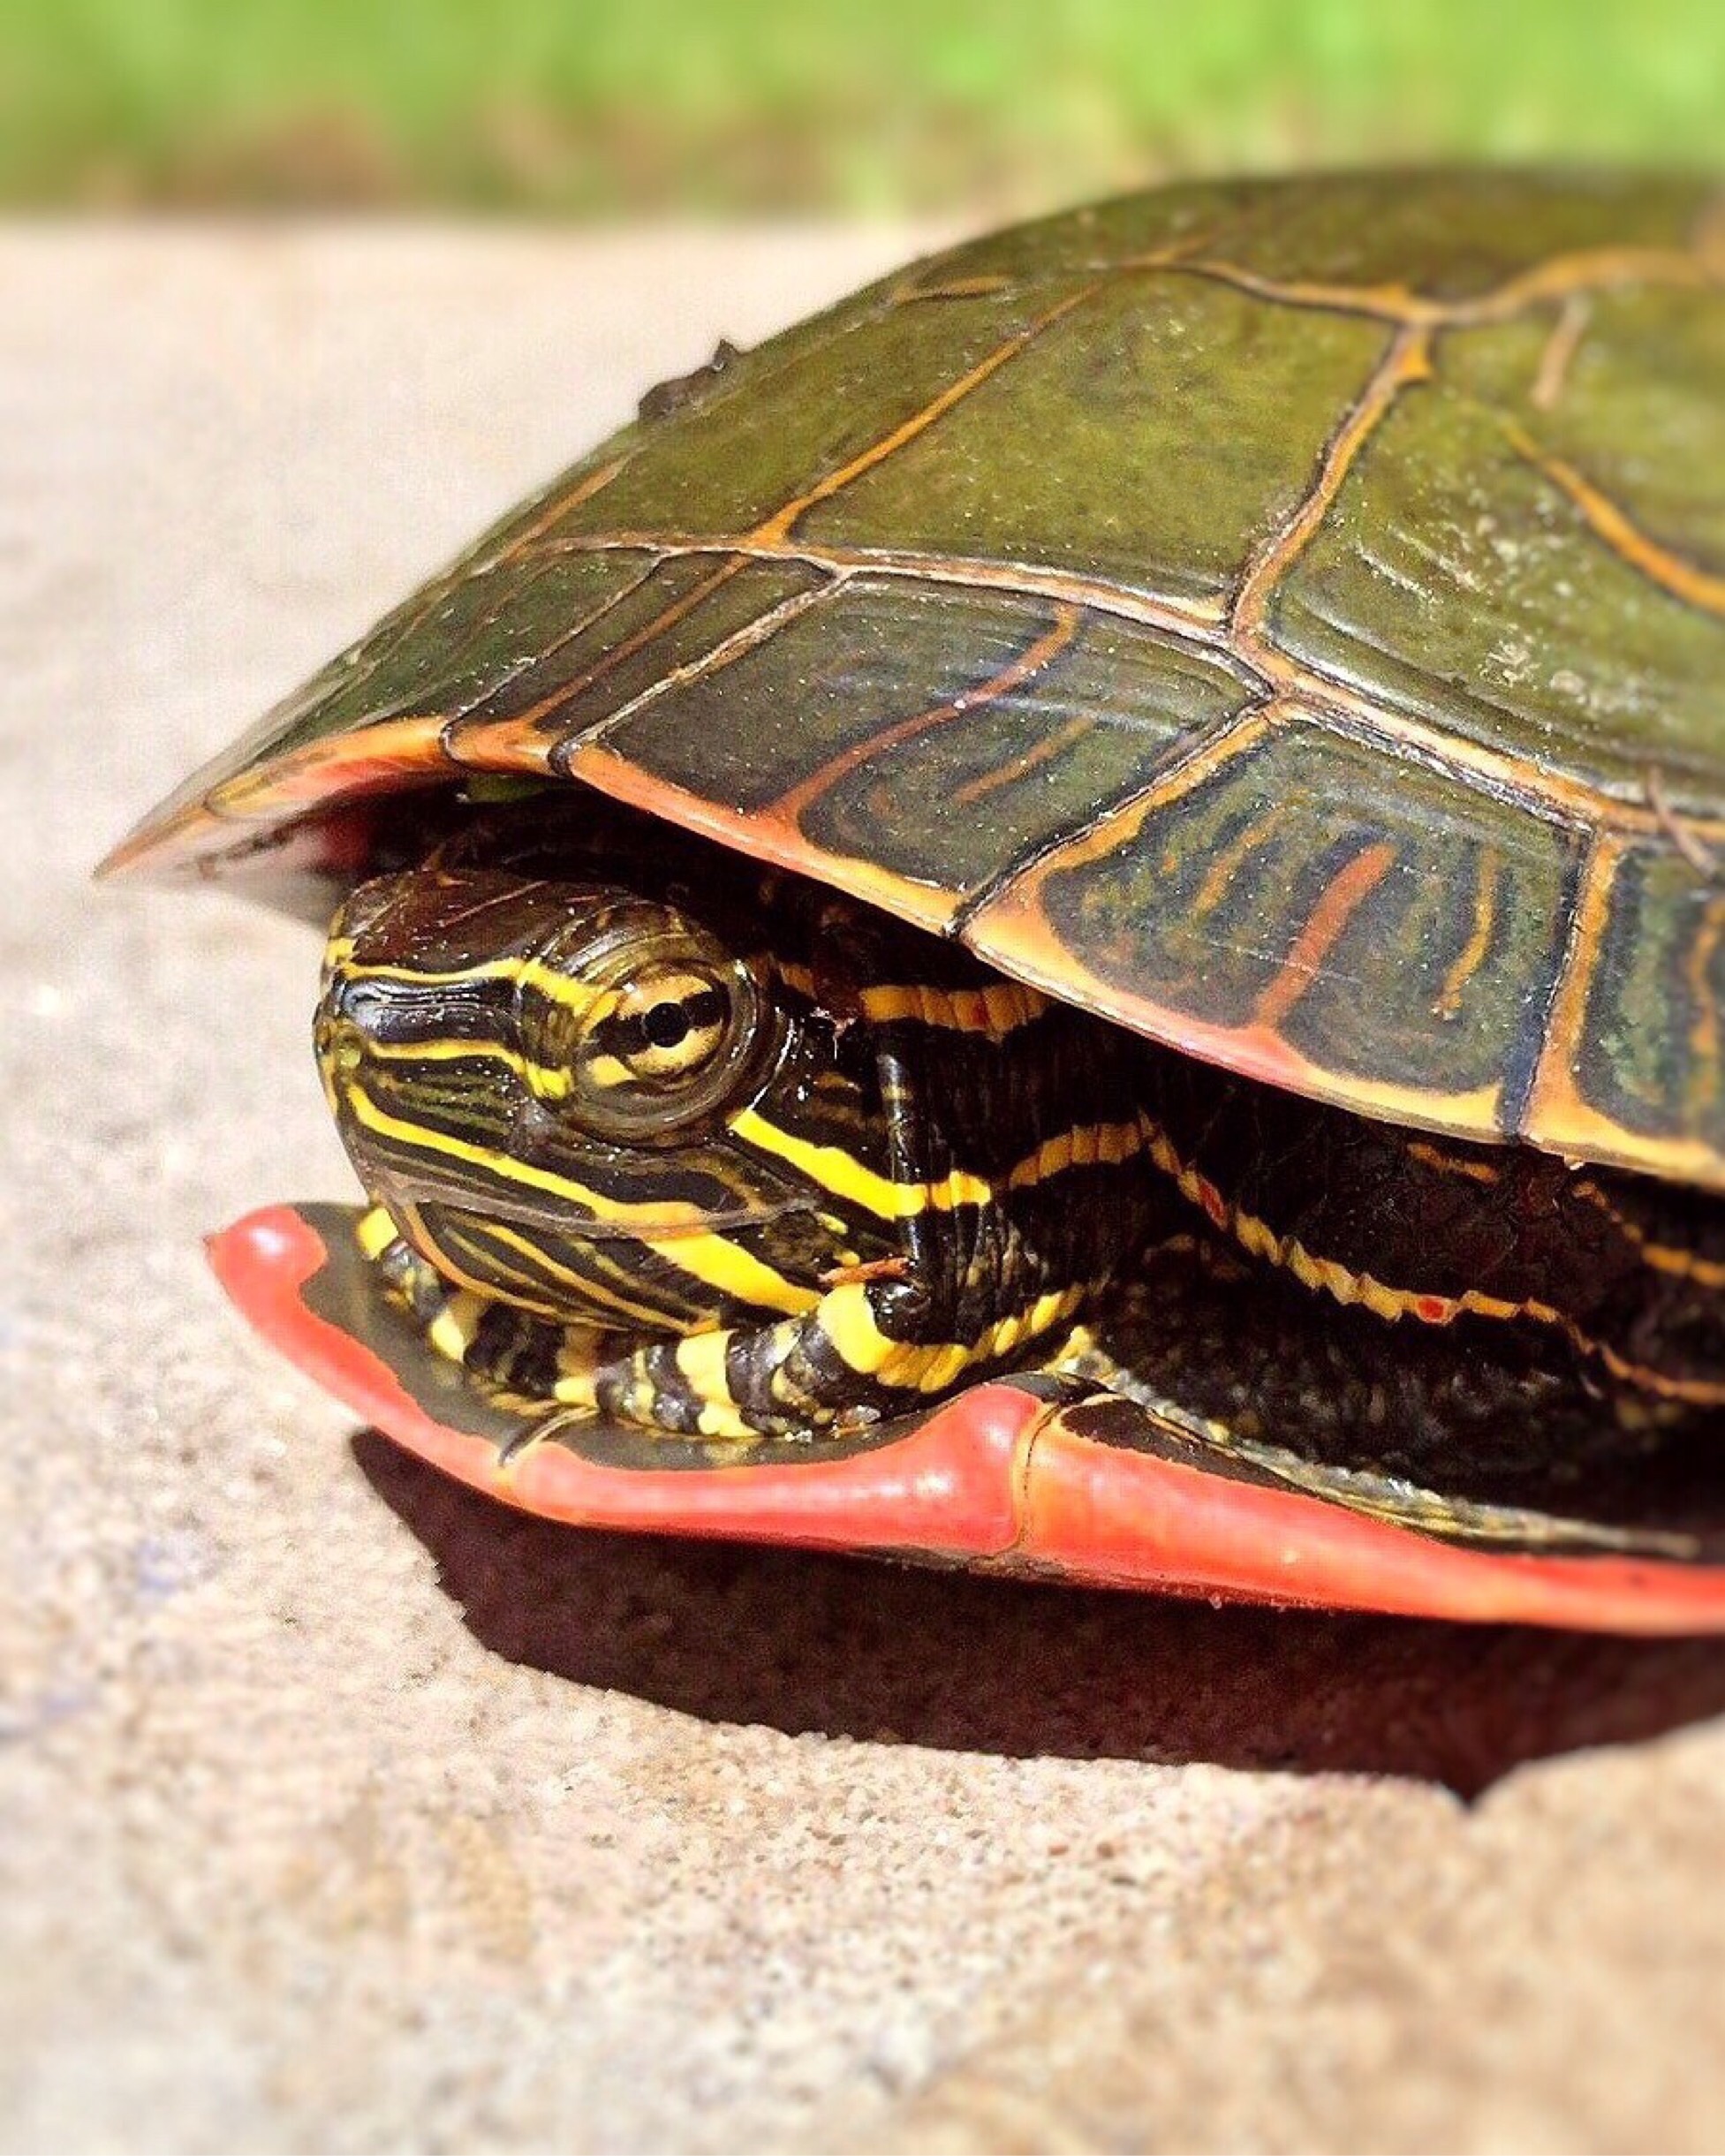
nature, wildlife, turtle, reptile, fauna, vertebrate, emydidae